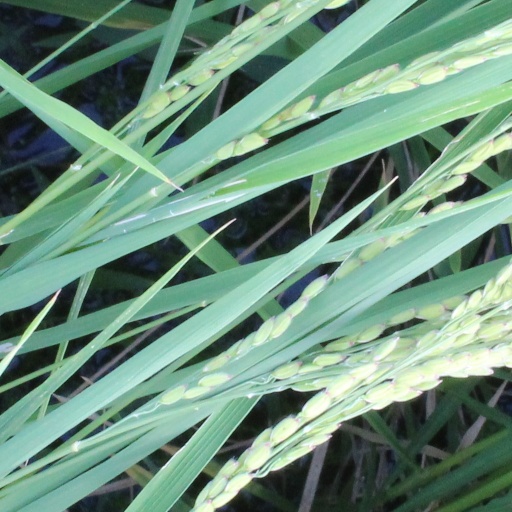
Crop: rice